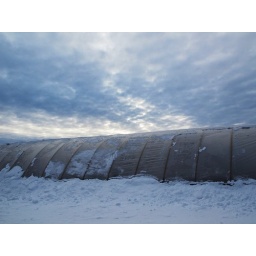
A green house in Peraux. Vita Bite Farms